Nagaon Beach

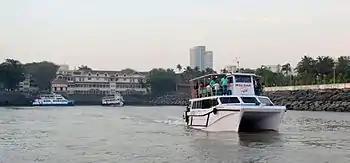
Mumbai Mandwa Ferry

The nearest jetty is Mandwa from where catamaran/ ferry services are available to Gateway of India, Mumbai. Another port in the vicinity is Rewas, from where a ferry service is available to Bhau cha Dhakka in Mumbai. There is also a jetty at Custom Bandar from where fishermen in Alibag set sail.